Vayeira

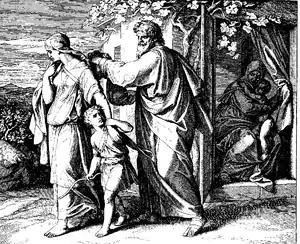
Abraham Sends Hagar and Ishmael into the Desert (woodcut by Julius Schnorr von Carolsfeld from the 1860 "Bible in Pictures")

Yochanan bar Nafcha deduced from Genesis 19:15 and 19:23 that one can walk five miles (about 15,000 feet) in the time between the break of dawn and sunrise, as Genesis 19:15 reports that "when the morning arose, then the angels hastened Lot," and Genesis 19:23 reports that "The sun was risen upon the earth when Lot came to Zoar," and Rabbi Ḥaninah said that it was five miles from Sodom to Zoar. But the Gemara noted that as Genesis 19:15 reports that "the angels hastened Lot," they could naturally have covered more ground than a typical person.